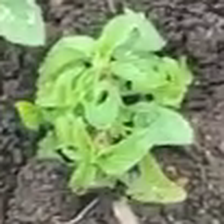
Weed species: Lamber_Quarter_plant(Chenopodium )